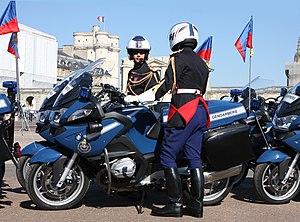
La Garde républicaine est une branche de la Gendarmerie nationale qui assure des missions d'honneur et de sécurité au profit des plus hautes autorités de l'État en France, ainsi que des missions de sécurité au profit du public. Elle concourt également au rayonnement culturel de la France avec ses formations musicales et ses formations spéciales. Enfin, elle exécute des missions d’assistance, de formation et de coopération, tant en France qu’à l’étranger.
L'escadron motocycliste de la Garde républicaine est une unité de la garde républicaine chargée de missions de sécurité et de représentation.